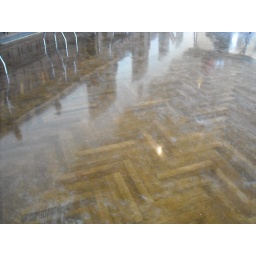
parquet floor in the fencing hall